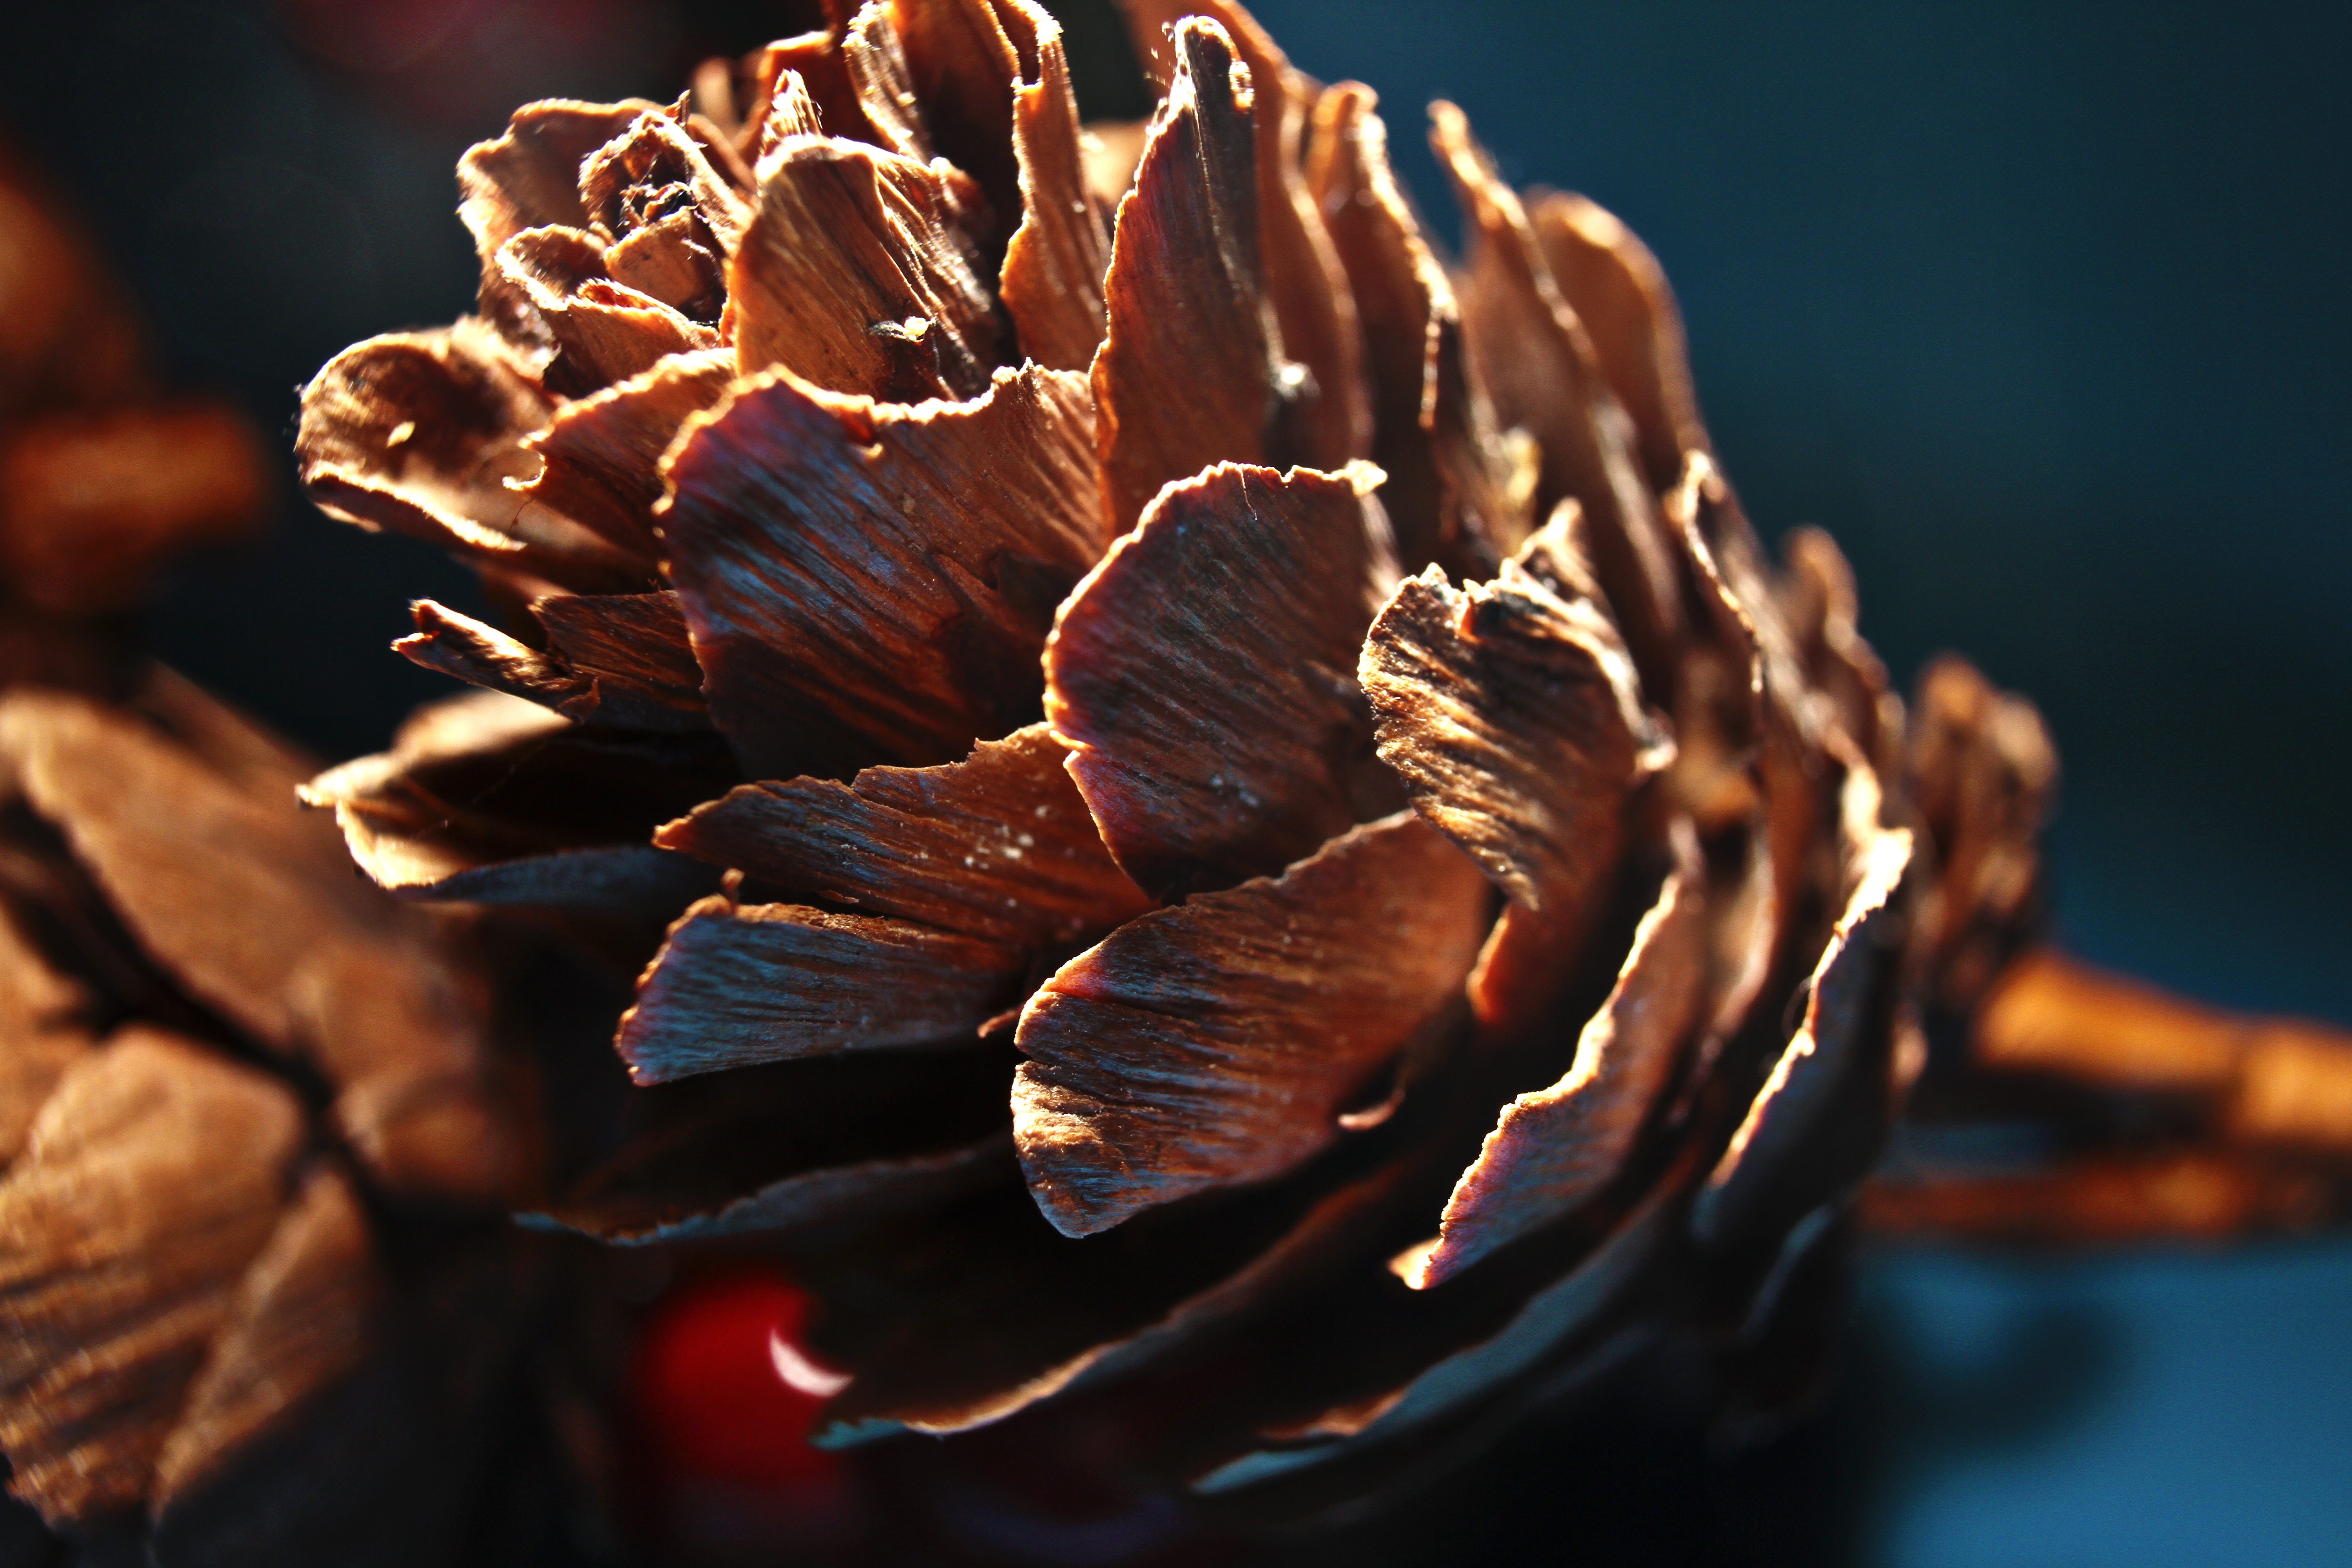
tree, plant, wood, photography, leaf, flower, petal, red, brown, flora, deco, conifer, close up, seeds, tap, organ, pine cones, macro photography, wooden wall, larch cones